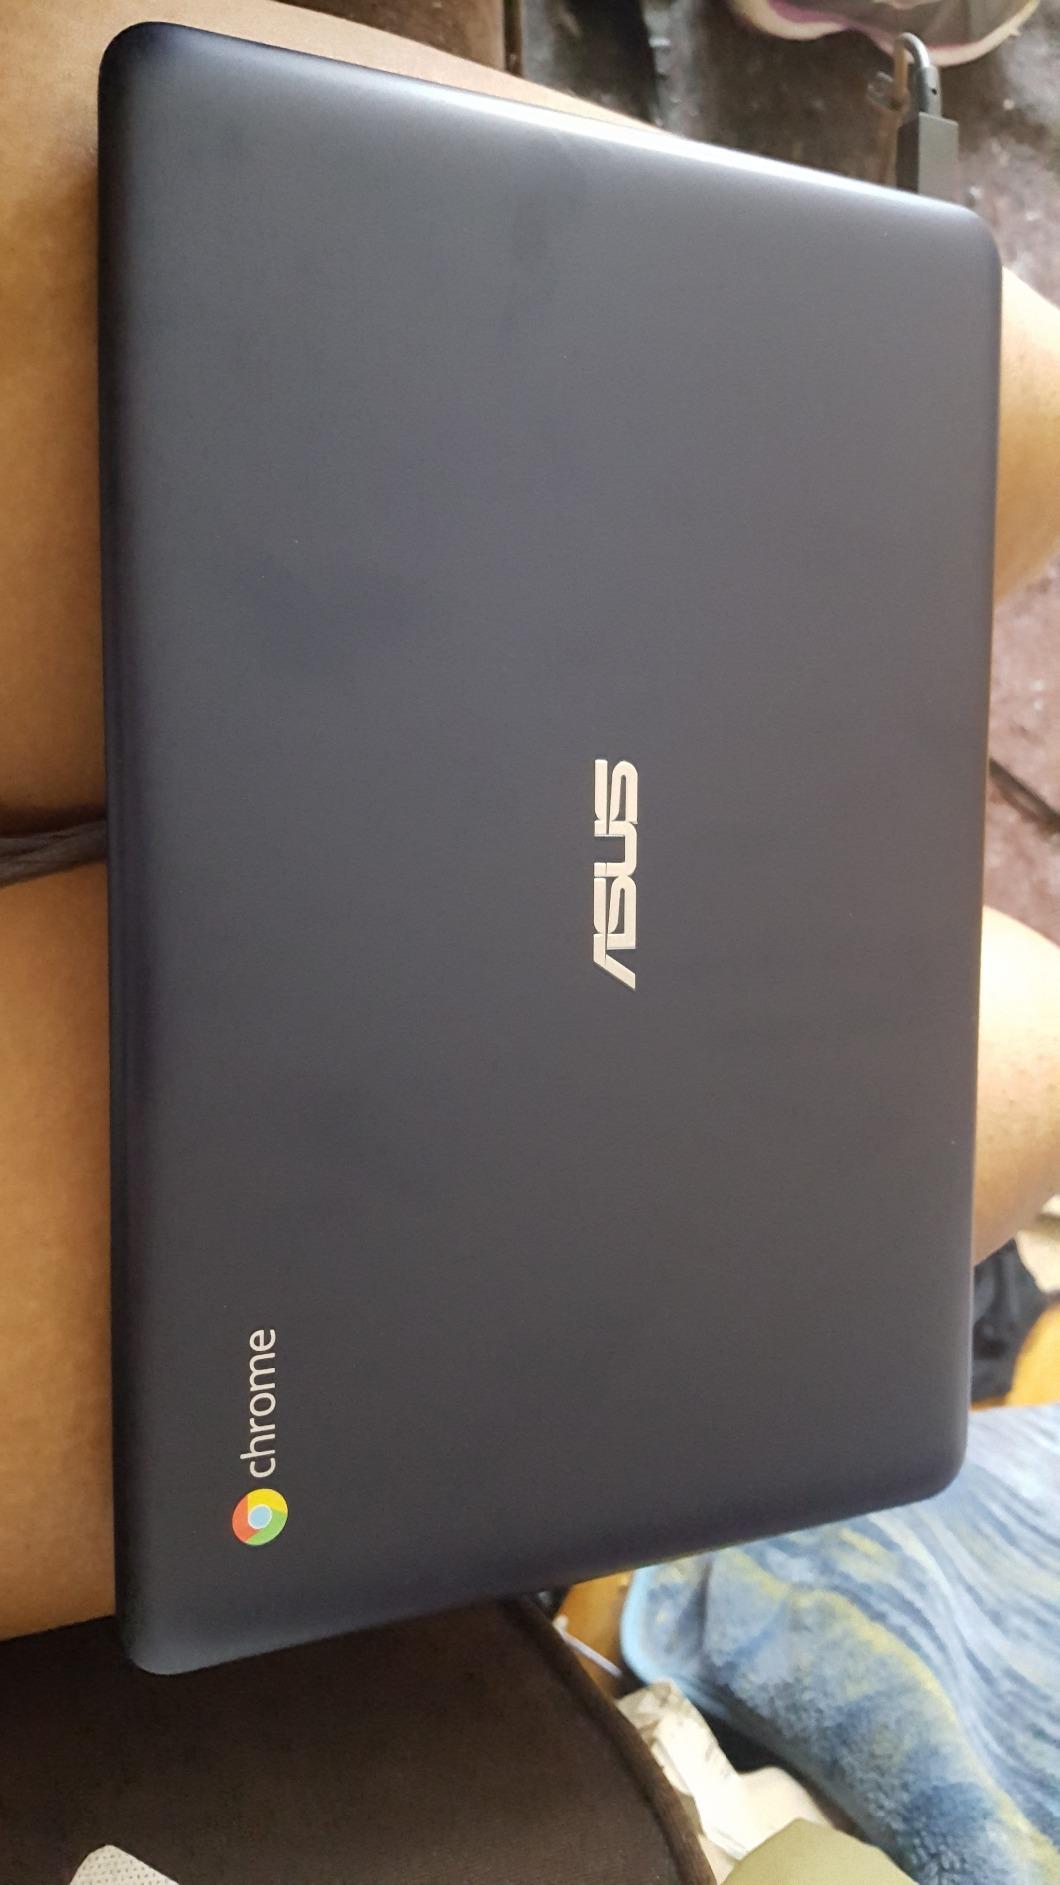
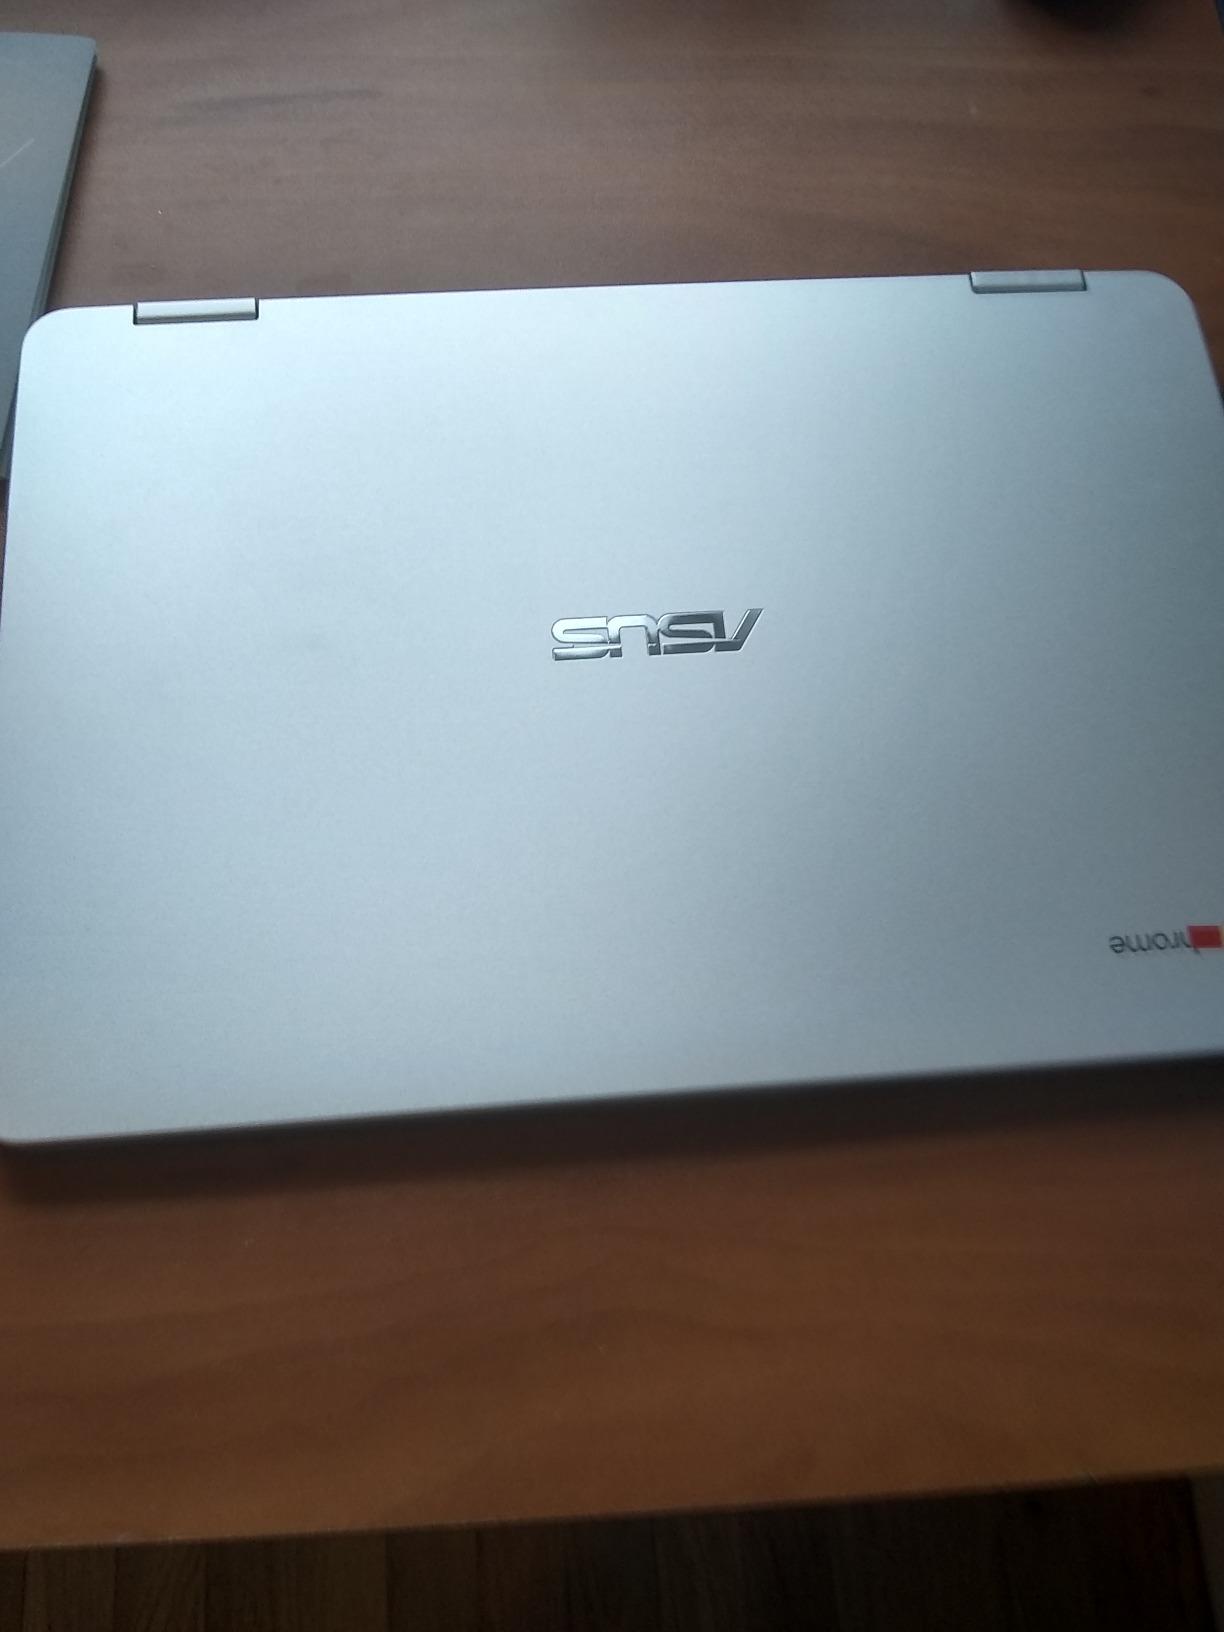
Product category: laptop
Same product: no